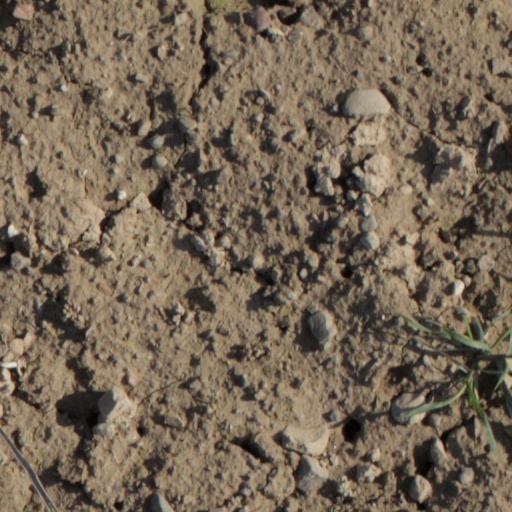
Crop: wheat